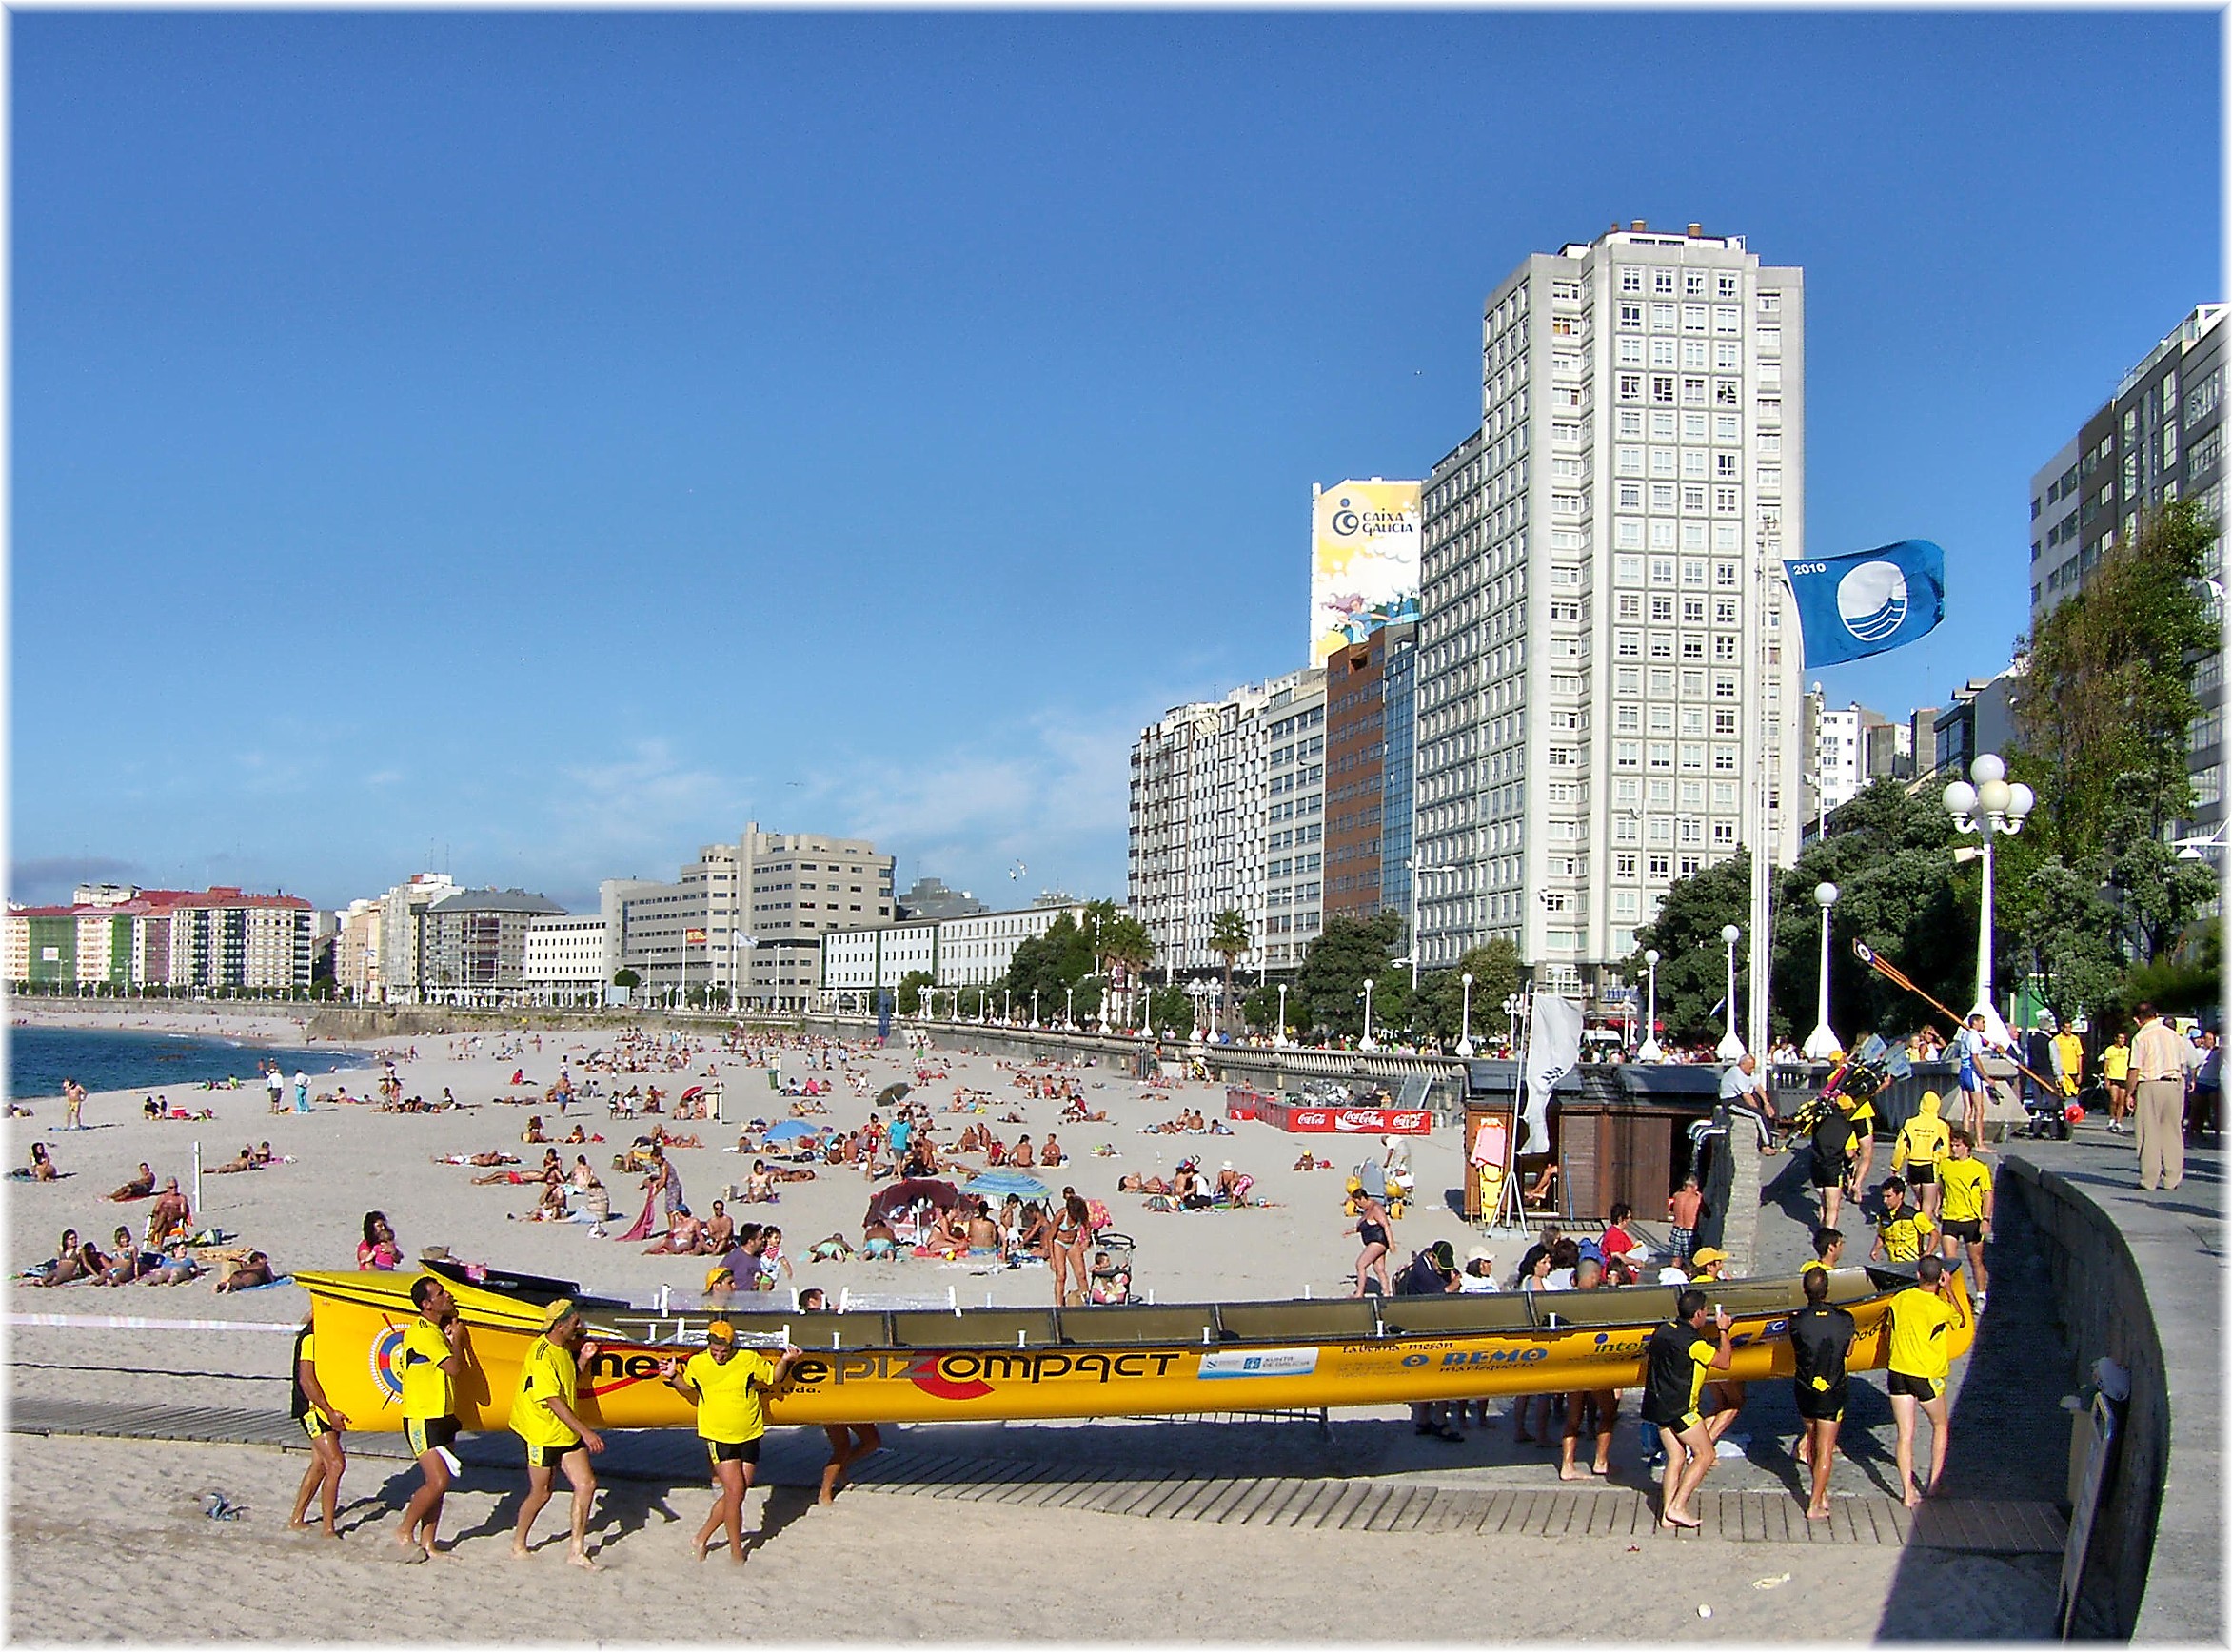
asphalt, transport, europe, vehicle, spain, europa, espaa, galicia, acorua, corua, embarcaciones, playas, embarcacions, traineras, construction equipment